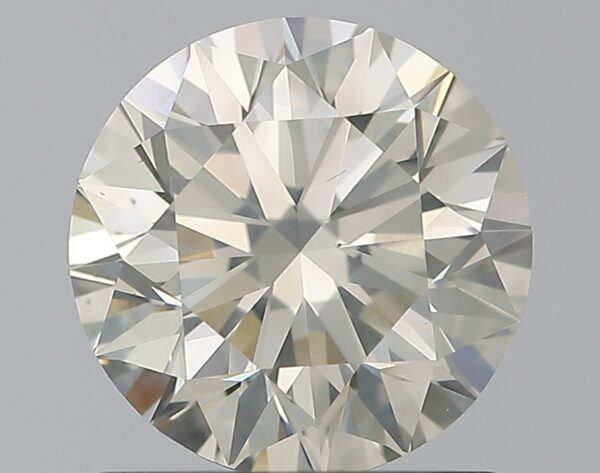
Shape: round
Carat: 1.23
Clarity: SI2
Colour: M
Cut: EX
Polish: EX
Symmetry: EX
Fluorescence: F
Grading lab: GIA
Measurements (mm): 6.78 x 6.82 x 4.26